Chile

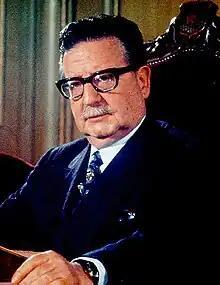
Salvador Allende

In the 1970 election, Senator Salvador Allende of the Socialist Party of Chile (then part of the "Popular Unity" coalition which included the Communists, Radicals, Social-Democrats, dissident Christian Democrats, the Popular Unitary Action Movement, and the Independent Popular Action), achieved a partial majority in a plurality of votes in a three-way contest, followed by candidates Radomiro Tomic for the Christian Democrat Party and Jorge Alessandri for the Conservative Party. Allende was not elected with an absolute majority, receiving fewer than 35% of the votes.